Charles V, Holy Roman Emperor

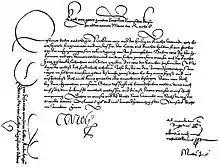
Summons for Martin Luther to appear at the Diet of Worms signed by Charles V; the text on the left was on the reverse side.

Although even at the beginning of his reign, his position was more powerful than that of any of his predecessors, the decentralized structure of the Empire proved resilient, not least because of the Reformation. It was exactly during this crucial period, Charles V and Ferdinand were too busy with non-German affairs to prevent Imperial Cities in Upper Germany from becoming estranged from Imperial power.